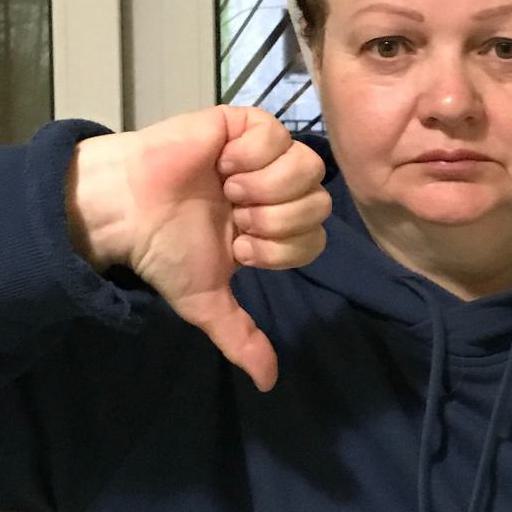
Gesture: dislike